Security guard

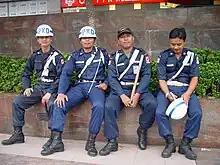
Mall parking lot security guards ("Satpam") in Jakarta, Indonesia

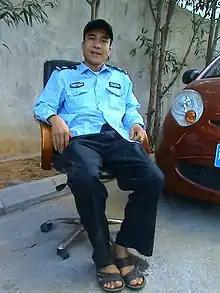
A security guard protecting the entrance to an apartment building, and managing the parking of cars in Haikou, Hainan Province, China

Industry terms for security personnel include: security guard, security officer, security agent, safety patrol, private police, company police, security enforcement officer, and public safety. Terms for specialized jobs include Usher, bouncer, bodyguards, executive protection agent, loss prevention, alarm responder, hospital security officer, mall security officer, crime prevention officer, patrolman, private patrol officer, and private patrol operator.